Liv Cooke

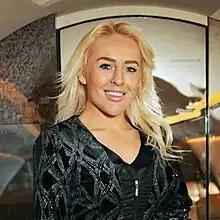
Liv Cooke in 2022

Liv Cooke (born 20 April 1999) is a British freestyle football world champion, seven-time world record holder and entrepreneur. Rising to fame following her freestyle football success, she became a prime-time BBC Sport presenter on 'MOTDx' and a UEFA ambassador, also earning prestigious accolades such as the Parliamentary Rising Star and Woman of the Future awards.